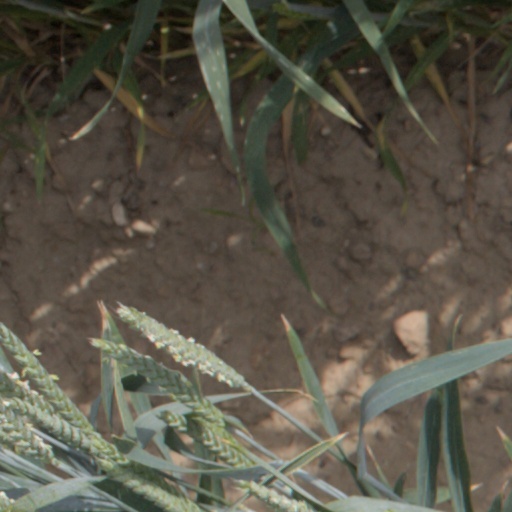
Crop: wheat